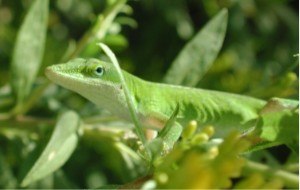
Grøn anole
Denne art kaldes også for amerikansk kamæleon og er den eneste anole der forekommer naturligt i det sydøstlige USA. Det faktum at begge køn har en klar grøn farve og hannerne har en rød strubesæk burde gøre artsbestemmelsen enkel, men nogle hanner har lyserøde, hvide eller grønne strubesække, og begge køn kan skifte farve. Den grønne anole var tidligere almindelig i haver og på andre levesteder, men bestandene er gået kraftigt tilbage.